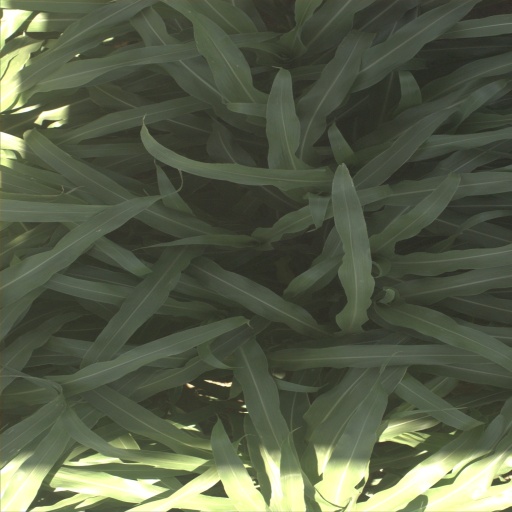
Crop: sorghum